Miki Haimovich

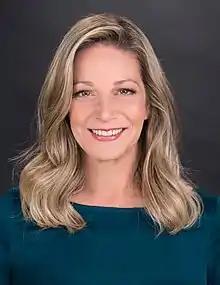
Haimovich

Miki Haimovich (born 15 June 1962) is an Israeli television presenter, former politician and veganism activist. She served as a member of the Knesset for Blue and White from 2019 to 2021.